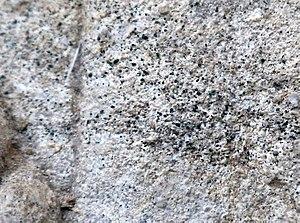
Les points noirs (en réalité vert-noir) visibles sur la photo sont des cristaux glauconiaux (de glauconies) qui indiquent que la pierre calcaire de cette sculpture vient probablement des carrières de pierre de Hordain situées dans l'Avesnois (dans le département du Nord, dans l'actuelle Région Hauts-de-France)
Les « Belles du Nord » sont un groupe de quatre sculptures, dont deux considérées comme exceptionnelles et comme une « découverte archéologique majeure ». Ces pièces ont été découvertes en 2013 lors d’un diagnostic archéologique.